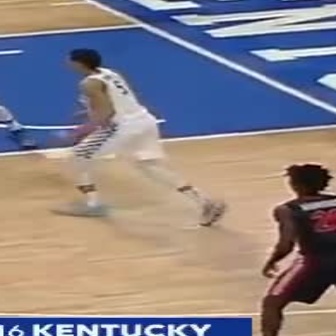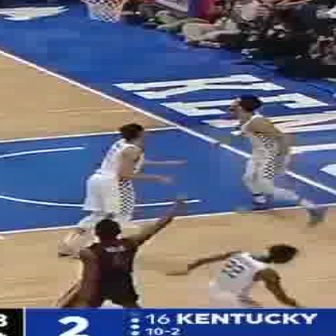
  Please identify the target specified by the bounding box [49,47,227,225] in the first image and locate it in the second image. Return the coordinates in [x_min,y_min,x_max,y_max] format.
Answer: [55,122,188,256]